Alice's Adventures in Wonderland

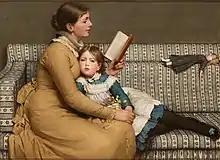
"Alice in Wonderland" (1879) by the artist George Dunlop Leslie. Exhibited at the Royal Academy of Arts, it depicts a mother reading the book to her child (whose light blue dress and white pinafore was inspired by Alice).

The following list is a timeline of major publication events related to "Alice's Adventures in Wonderland":